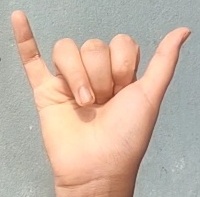
ASL sign: Y